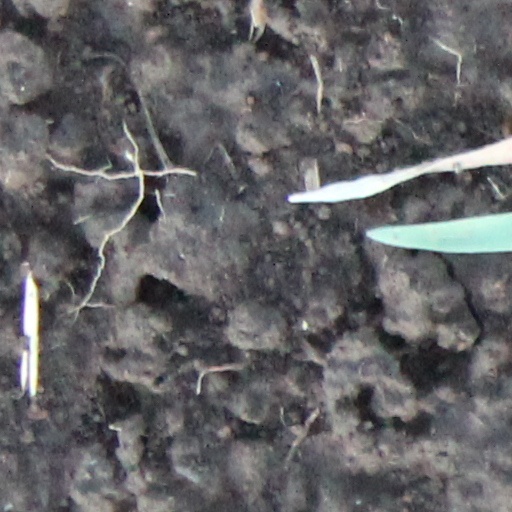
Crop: wheat